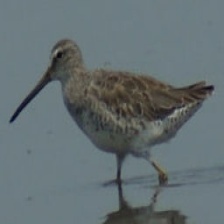
Species: SHORT BILLED DOWITCHER
Scientific name: LIMNODROMUS GRISEUS